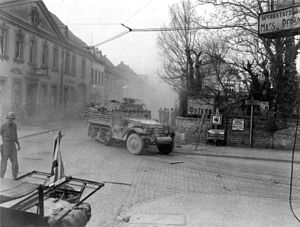
Halvbæltekøretøj / Historie / Kégresse bælter
Halvbæltekøretøjer fra den amerikanske 9. pansrede division rykker frem gennem Engers, Tyskland, 27. marts 1945
Et halvbæltekøretøj er et civilt eller militært køretøj, som har almindelige gummihjul foran til styring og bælter bagved til fremdrift og til at bære hovedparten af vægten. Formålet med denne kombination er at skabe et køretøj, som har bæltekøretøjets evne til at køre i terræn og samtidig kan styres som en almindelig bil. Det er ikke svært for en, som kan køre en bil at køre et halvbæltekøretøj, hvilket er en stor fordel i forhold til rene bæltekøretøjer.